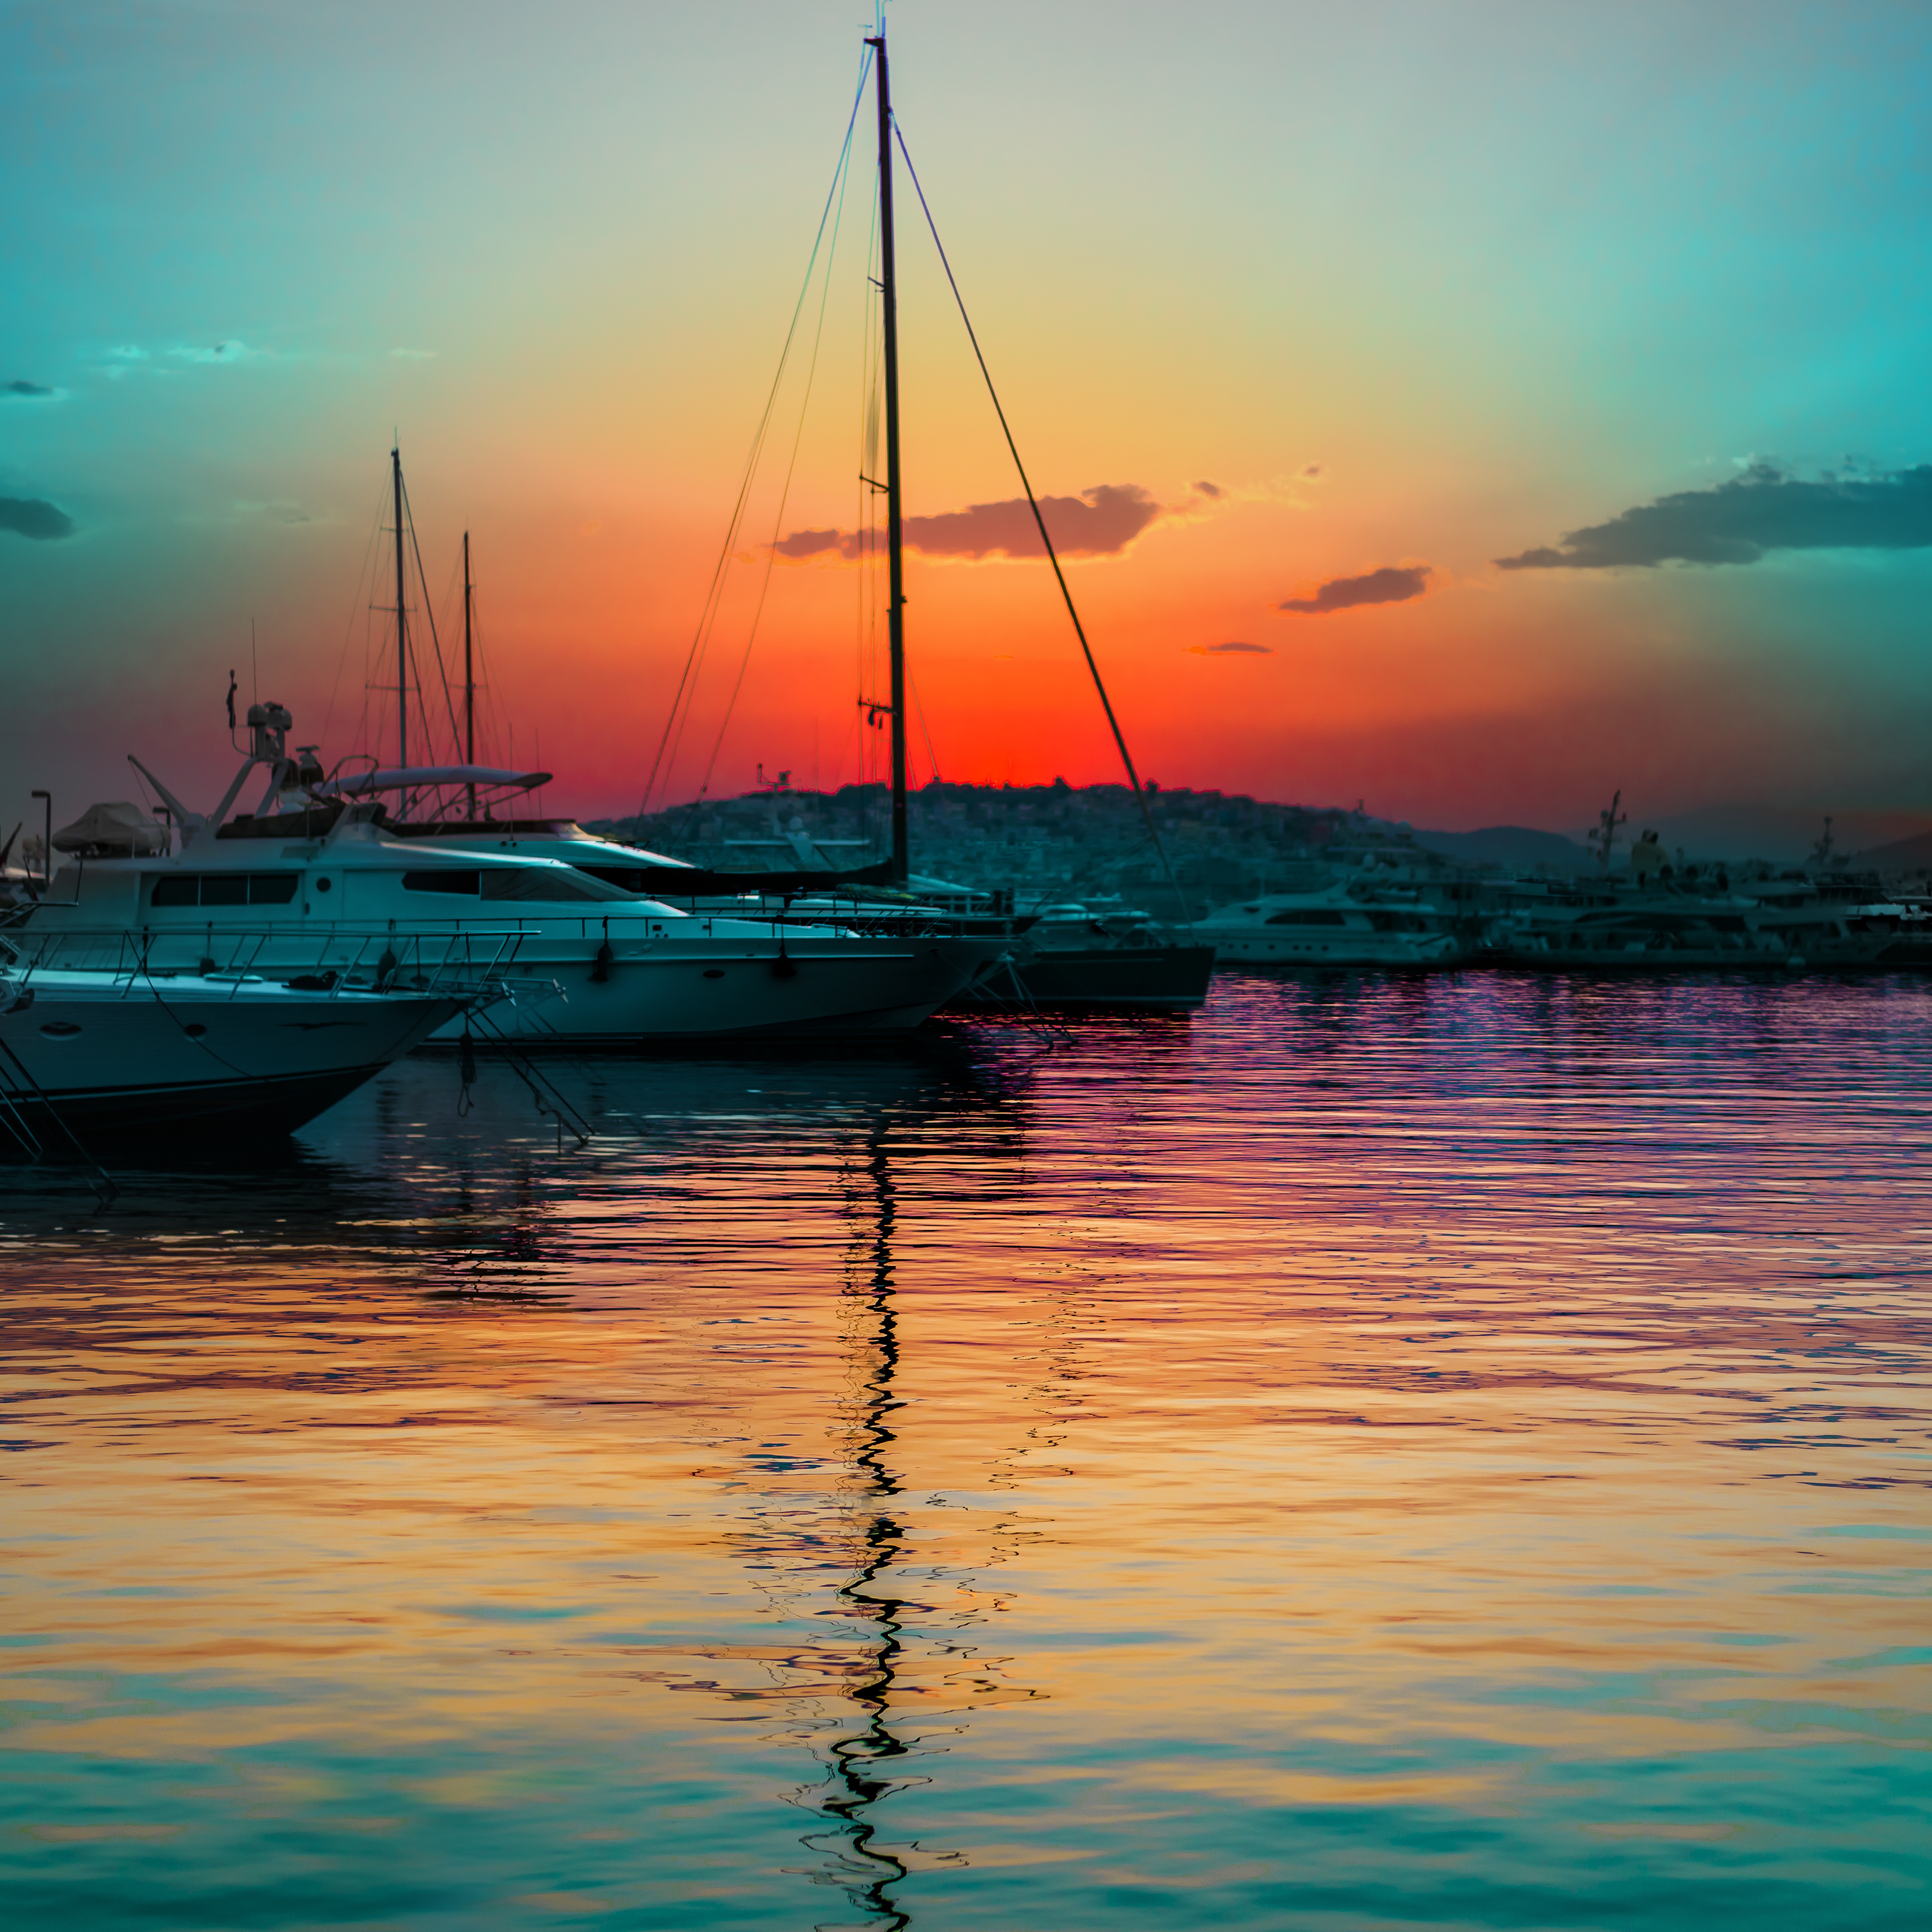
sea, water, ocean, horizon, cloud, sky, sunrise, sunset, boat, sunlight, morning, wave, dawn, travel, dusk, evening, reflection, mediterranean, vehicle, mast, bay, marina, sailboat, athens